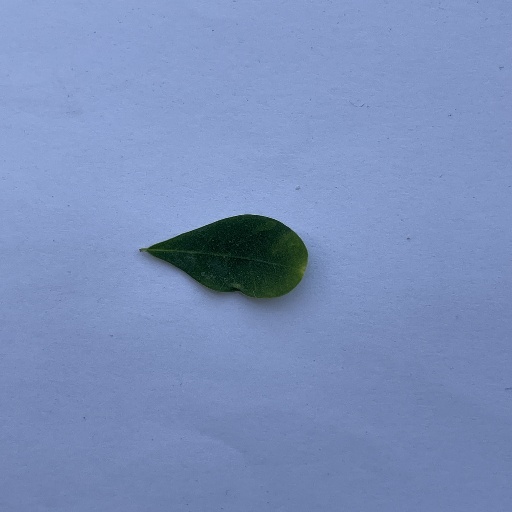
Species: Sojina
Leaf condition: Bacterial Spot